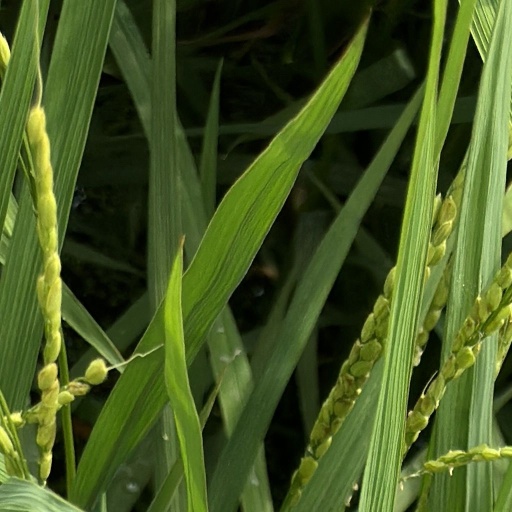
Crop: rice